White flags over Port Stanley

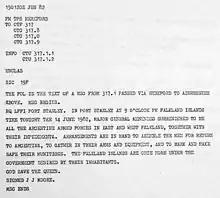
Telegram of 01:20 Zulu time (2.20 am BST) of 15 June notifying London of the Argentine surrender

In the Falklands, a ceasefire came into effect after it became clear to the Argentine command that there was nothing to be gained from continuing the fight. General Moore entered Port Stanley at 9:30 pm on 14 June (1.30 am on 15 June in BST) to sign the official Argentine surrender. The surrender was backdated to 8:59 pm (12:59 am BST) so that in the military's Zulu time (23:59) it had the same date of 14 June, to avoid confusion. British forces occupied Port Stanley on the morning of 15 June and disarmed the Argentine troops. The liberation of Thule in the South Sandwich Islands, which had been occupied by Argentina in the years leading up to the war, was completed by 20 June. The approximately 11,000 Argentine prisoners taken during the war were repatriated to Argentina by 14 July. The victory revived Thatcher's domestic popularity and was a key factor in her 1983 election win. Thatcher later stated that her Commons statement of 14 June was "perhaps the proudest moment of my life".